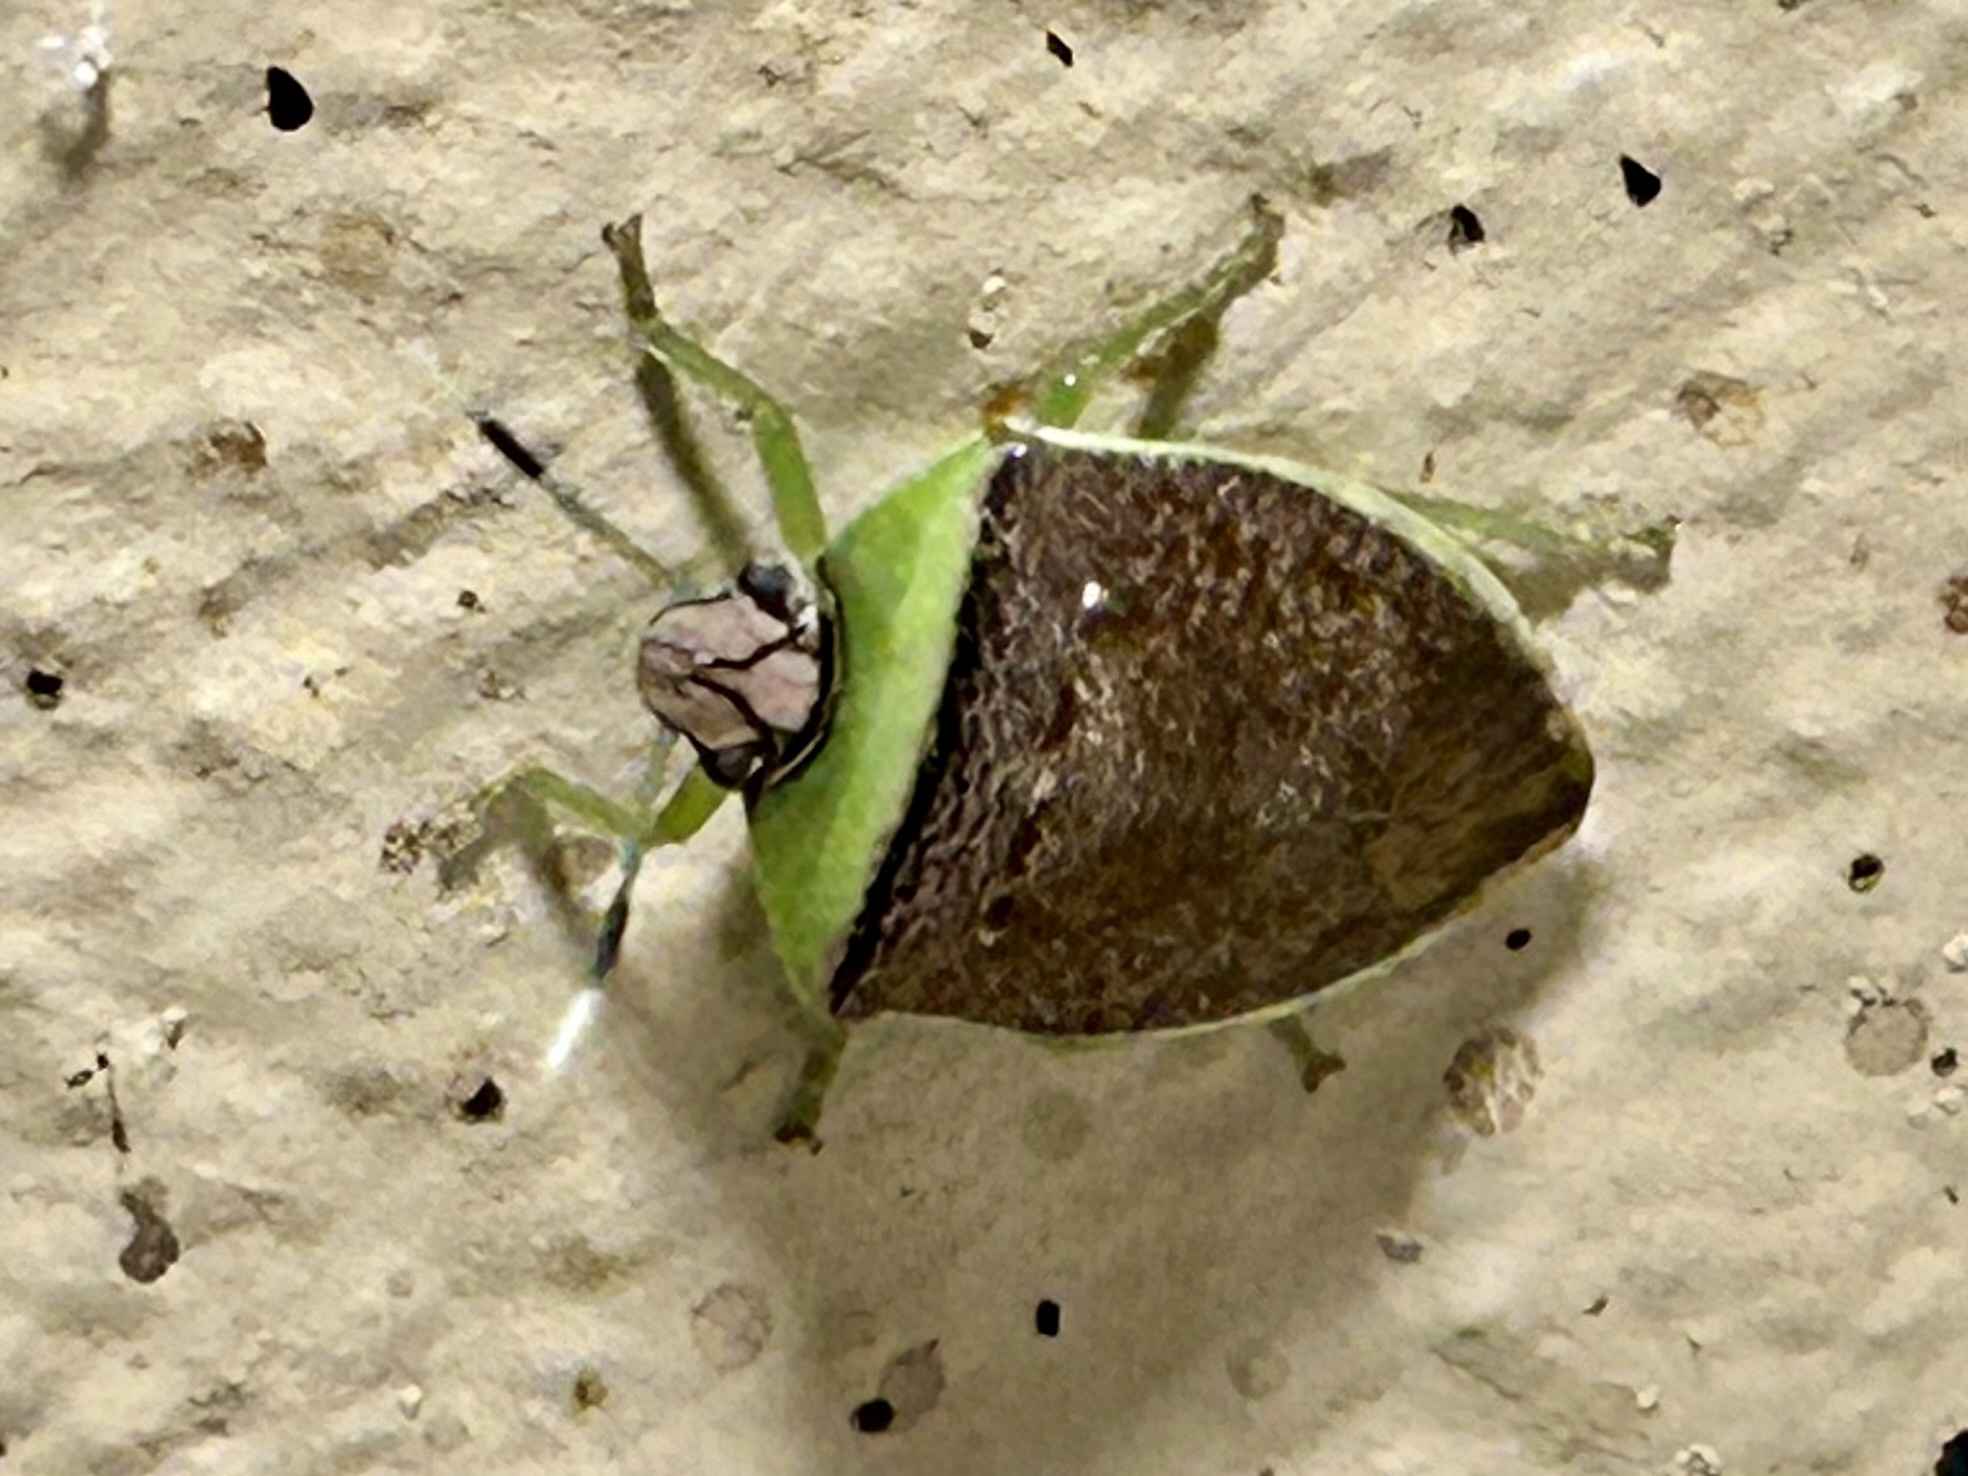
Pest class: stink_bug